Susquehanna County, Pennsylvania

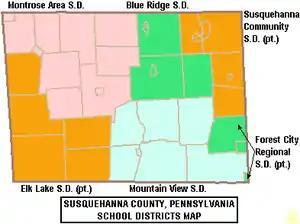
Map of Susquehanna County, Pennsylvania, school districts

As of the census of 2000, there were 42,238 people, 16,529 households, and 11,785 families residing in the county. The population density was . There were 21,829 housing units at an average density of . The racial makeup of the county was 98.54% White, 0.30% Black or African American, 0.15% Native American, 0.22% Asian, 0.01% Pacific Islander, 0.17% from other races, and 0.60% from two or more races. 0.67% of the population were Hispanic or Latino of any race. 26% were of English, 16.1% were of German, 15.1% Irish, 8.6% Italian and 7.7% Polish ancestry.